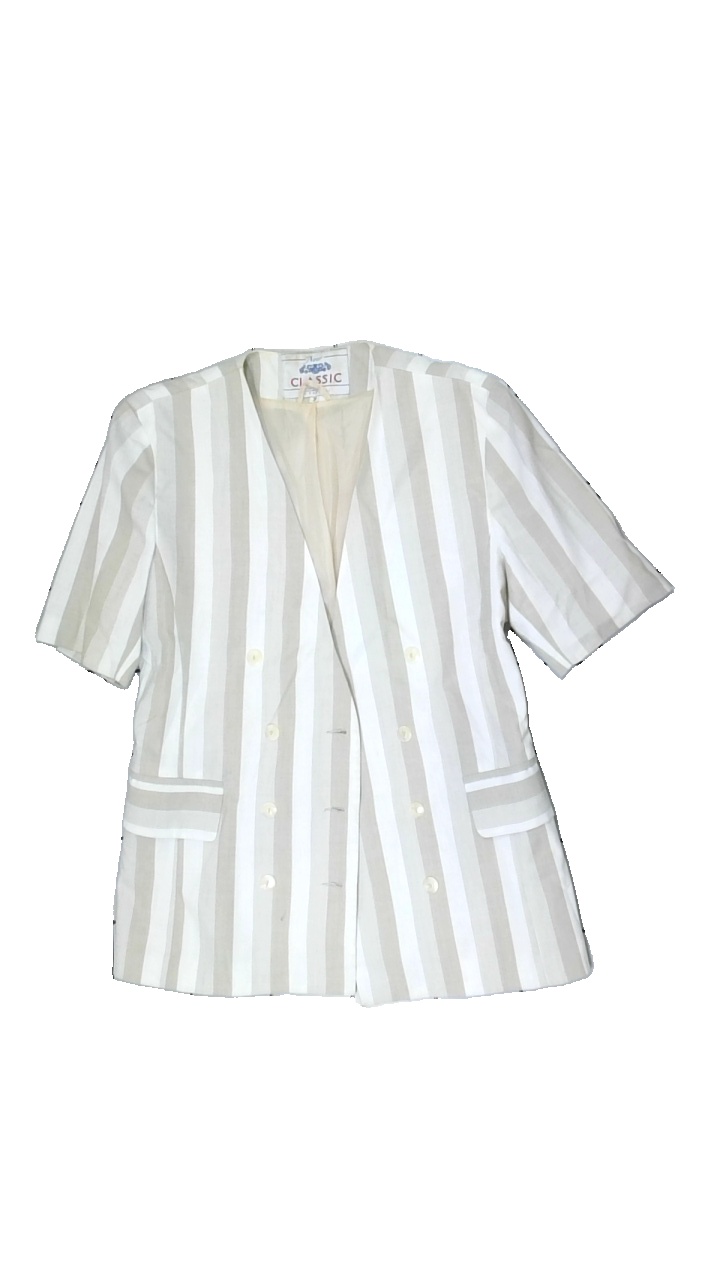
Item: Top (Ladies)
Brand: Kappahl
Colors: White, Beige
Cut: Regular
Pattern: Striped
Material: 61% polyester, 39% cotton
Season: All
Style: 70s
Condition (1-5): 2
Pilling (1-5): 3
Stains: Major
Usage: Export
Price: <50